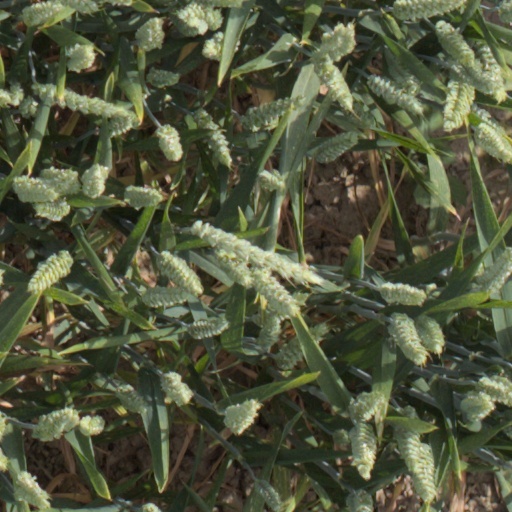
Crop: wheat